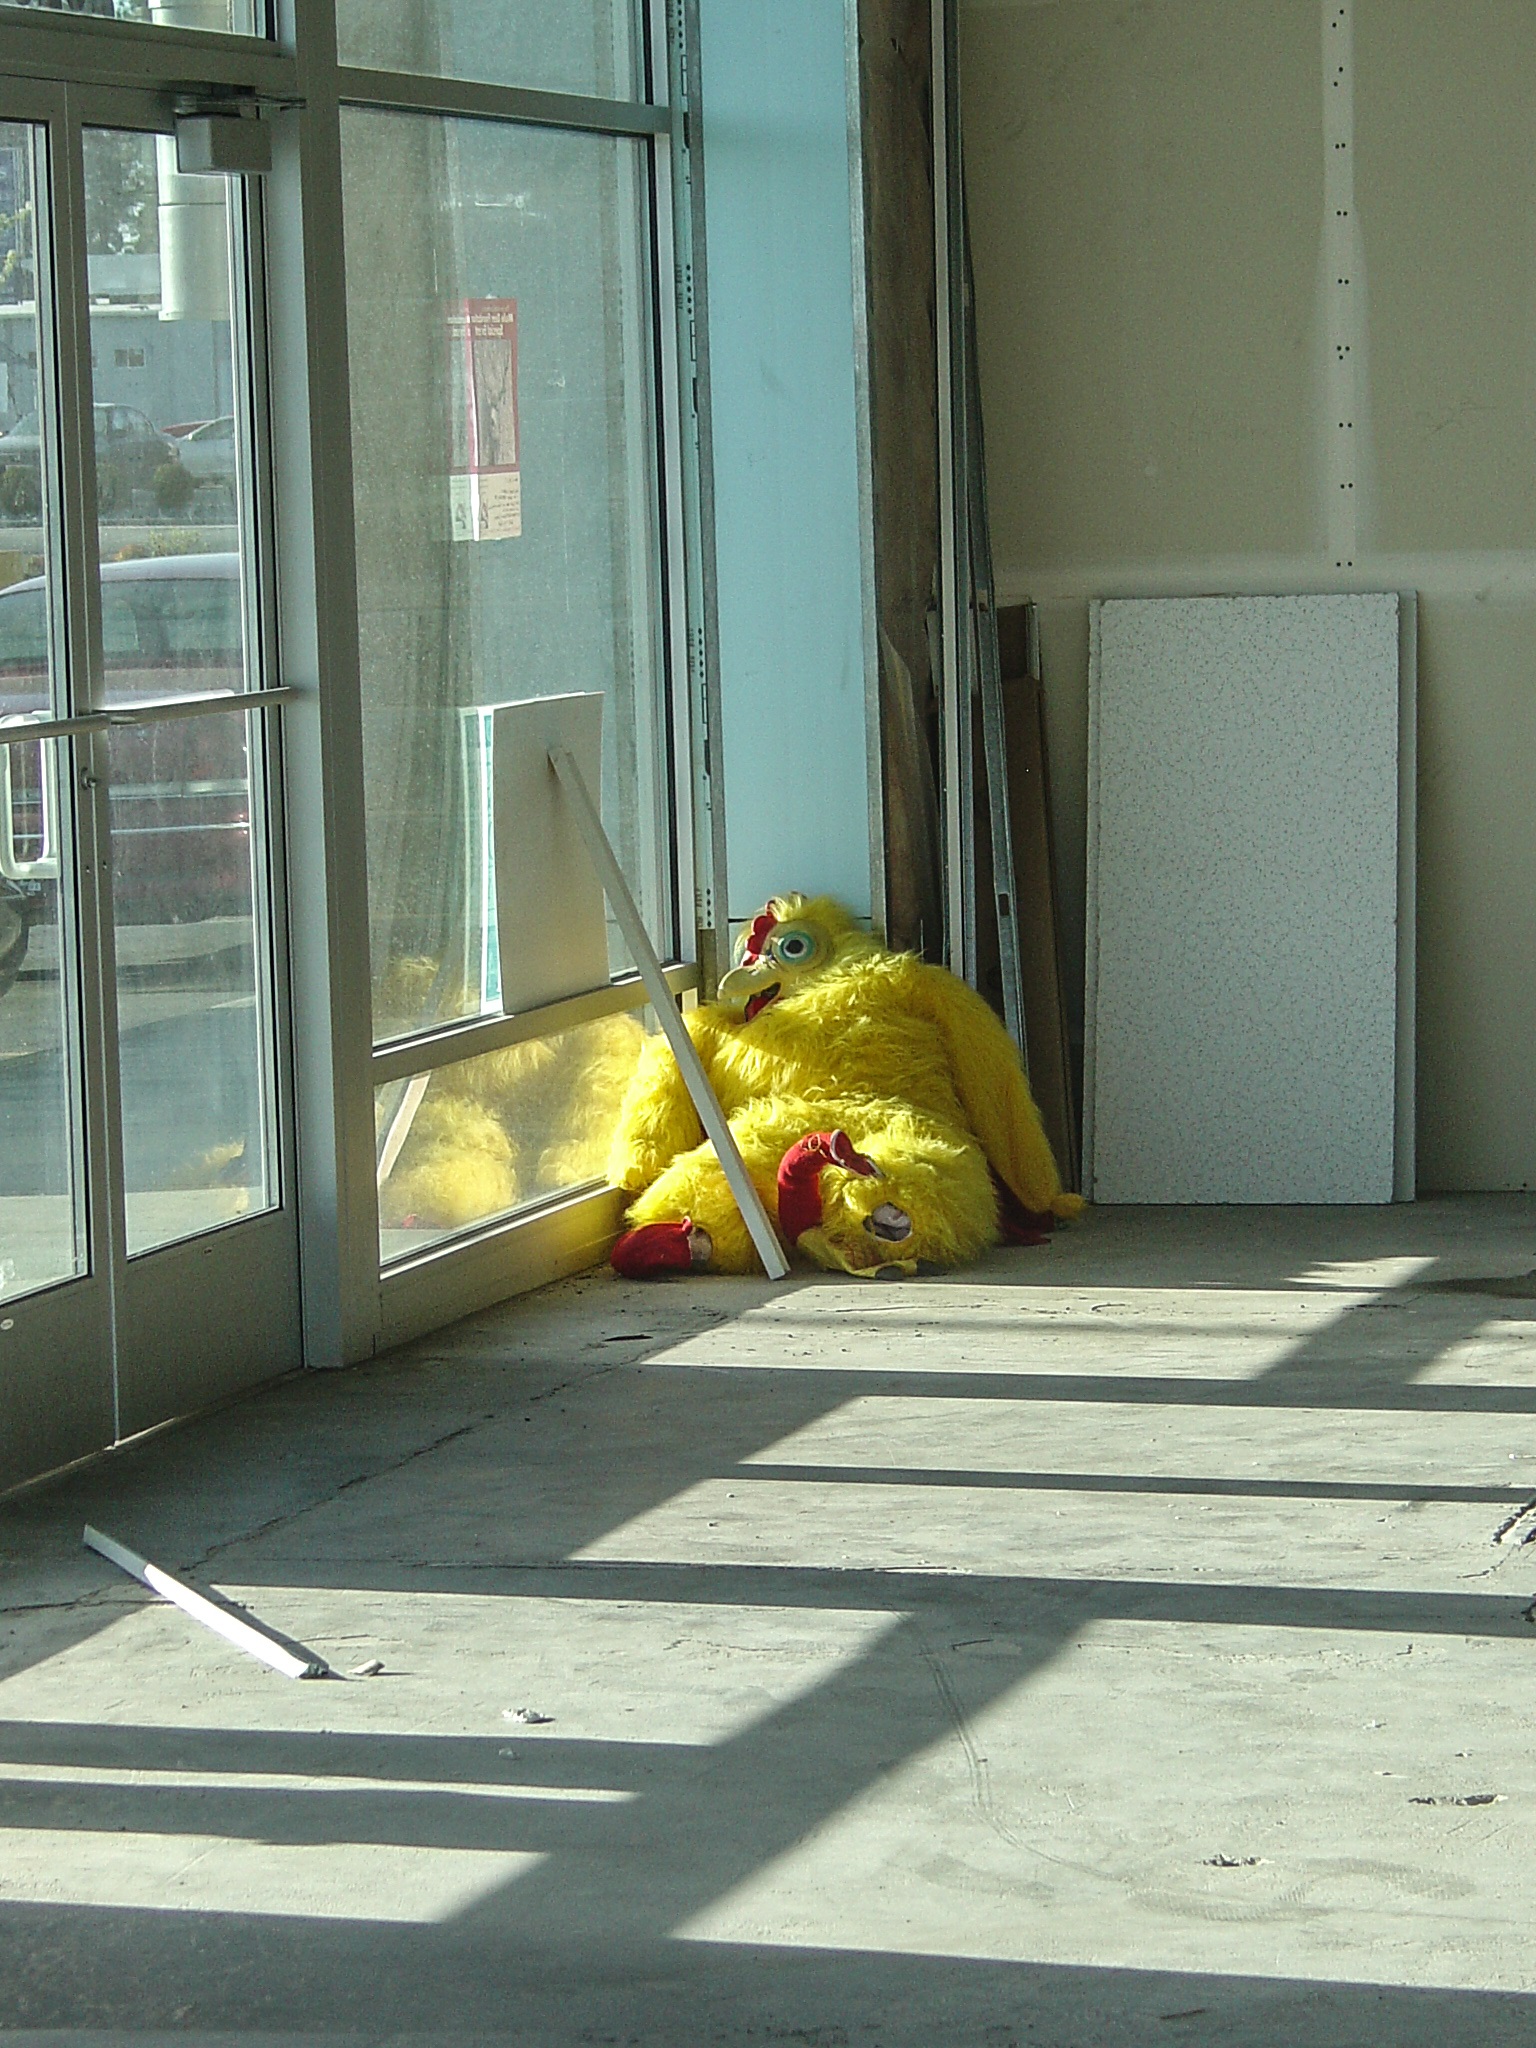
road, street, house, floor, window, building, home, wall, store, color, empty, yellow, chicken, interior design, costume, depressed, flooring